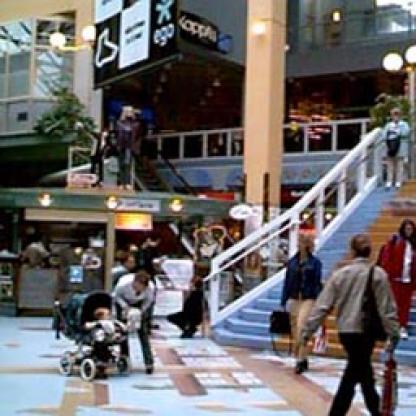
Scene: Indoor